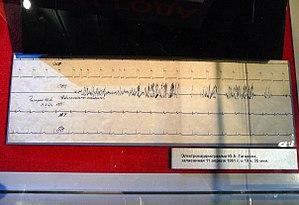
L'Étoffe des héros est un film américain écrit et réalisé par Philip Kaufman, sorti en 1983.